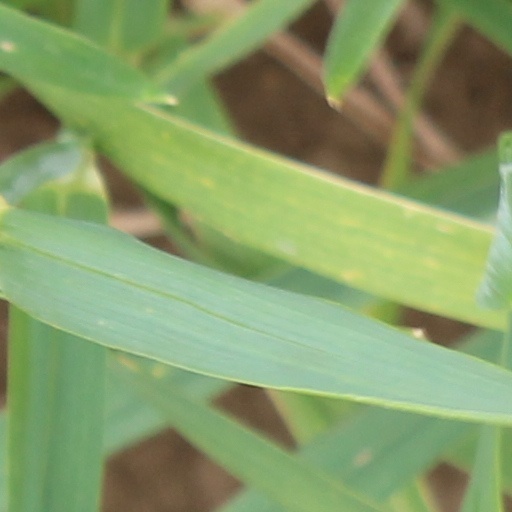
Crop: wheat